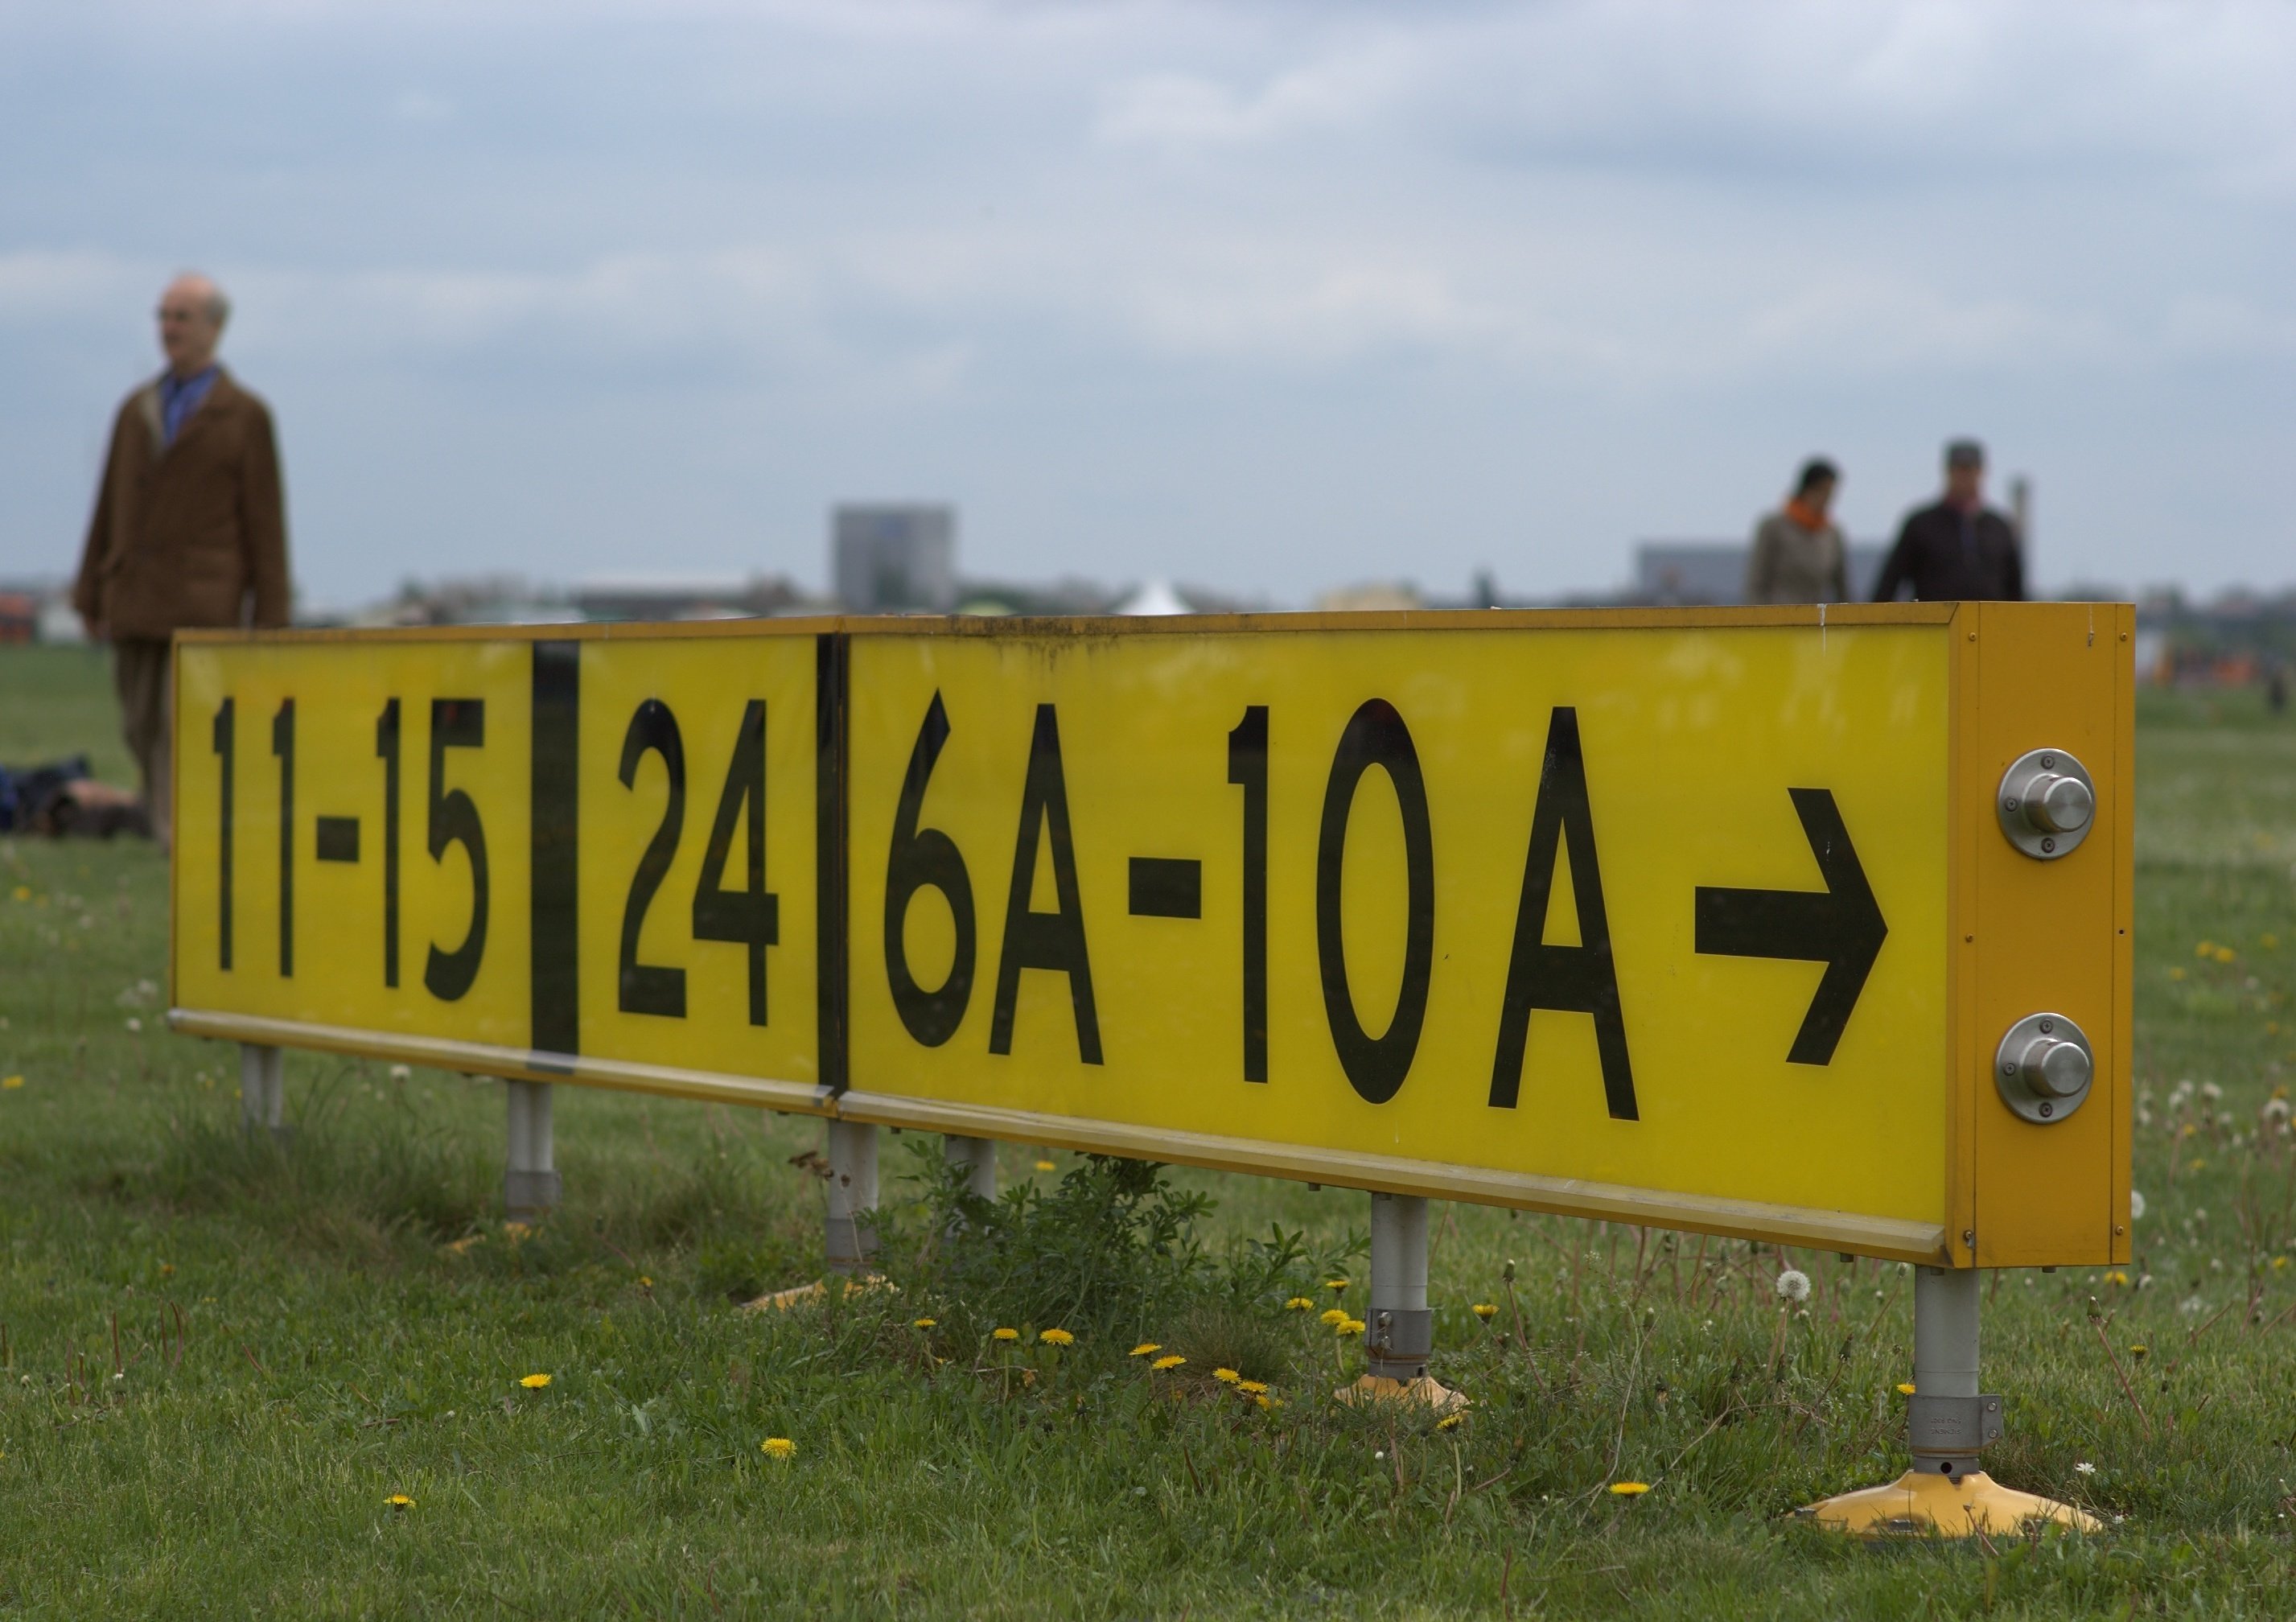
bokeh, airport, sign, community, rawtherapee, germany, deutschland, berlin, walimex, samyang, pentax, 85mm, bokehlicious, flughafen, lenstagged, steffenzahn, k100d, justpentax, iamflickr, 85mmf14, walimex85mm, walimexpro8514if, tempelhof